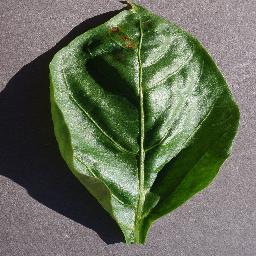
Label: Pepper,_bell___Bacterial_spot